Saint-Maxime-du-Mont-Louis

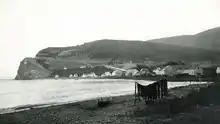
Gros-Morne circa 1930

The place was first inhabited by twelve families in 1697 and fifty-three in 1699, but was abandoned by 1702. Later that century, fishing businesses set up in the Mont-Louis Bay, east of the mouth of the Mont-Louis River. It was considered at that time as the best location on the Saint Lawrence River for cod fishing. In 1758, the post was destroyed by General James Wolfe during his Gulf of St. Lawrence Campaign.